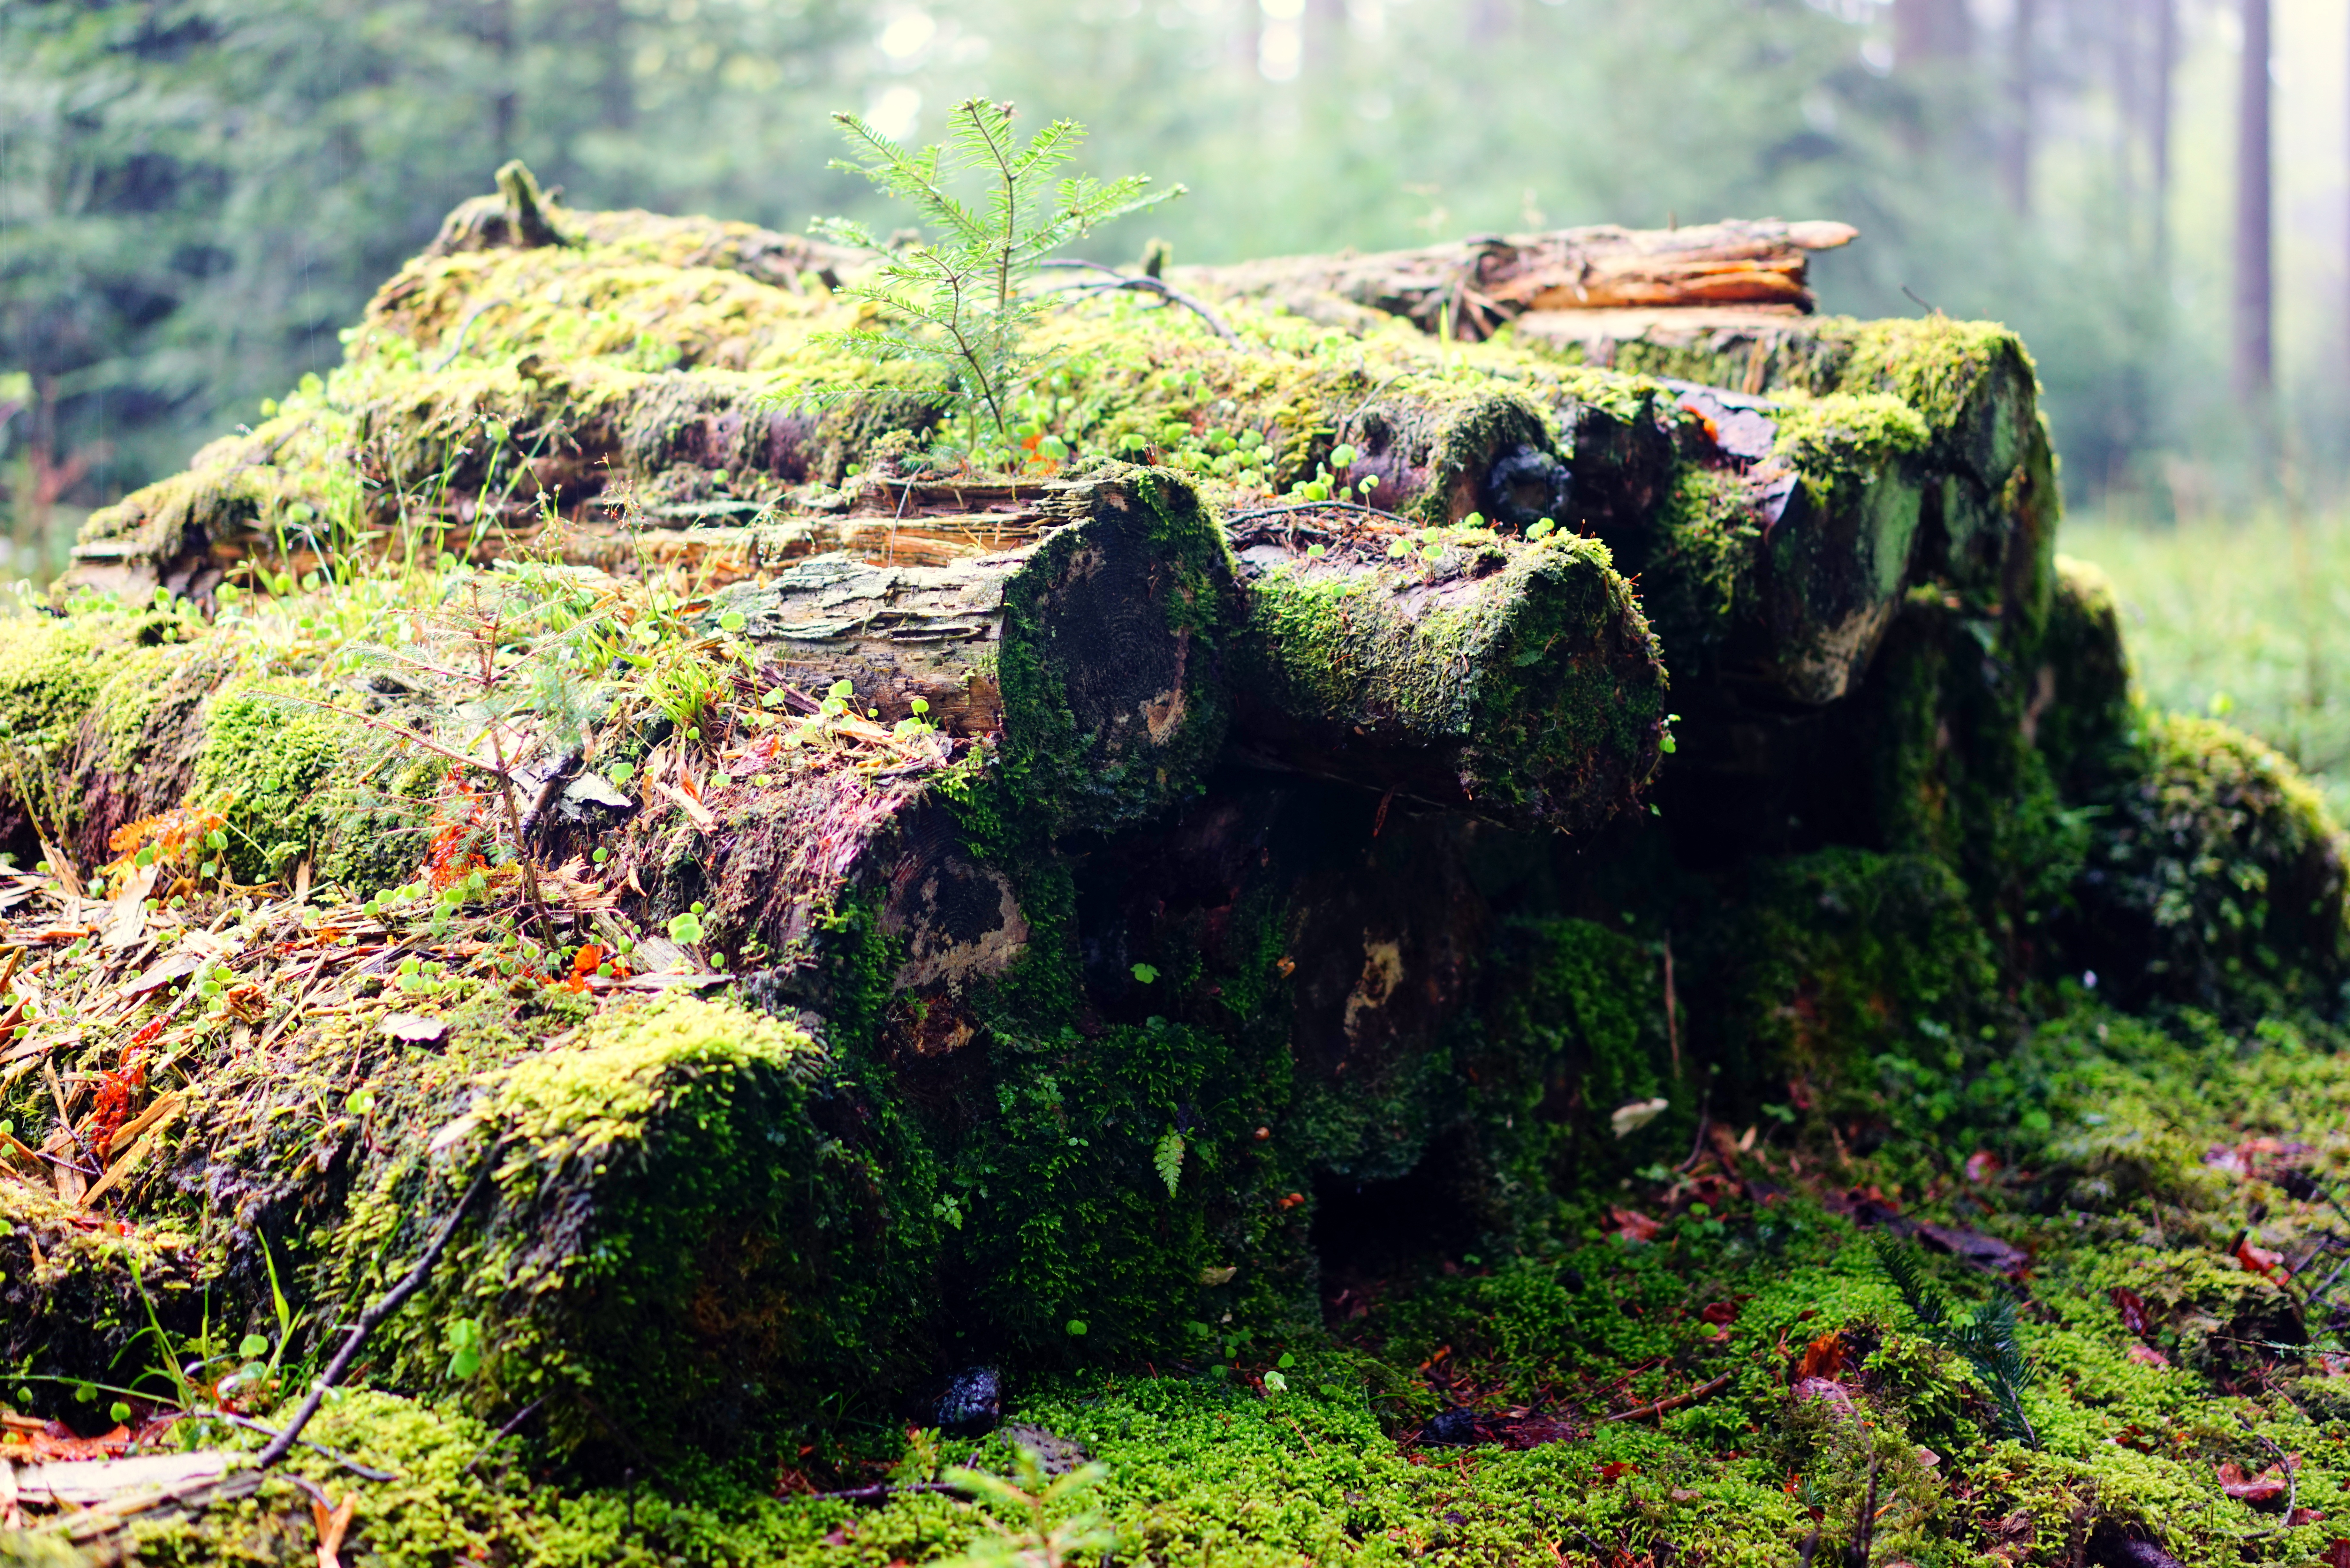
tree, nature, forest, rock, plant, wood, flower, moss, bark, log, green, jungle, autumn, stack, terrain, flora, weave, stacked, forestry, vegetation, shrub, rainforest, like, woodland, tree trunks, break up, holzstapel, fouling, morsch, rural area, strains